After the Deluge (painting)

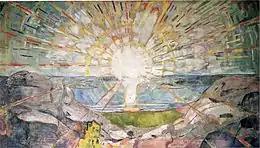
sunrise over sea

The completed version of "After the Deluge" was exhibited at the New Gallery in 1891. On the occasion of its 1891 exhibition and at a later exhibition in 1897, also at the New Gallery, it was accompanied by an explanatory note (thought to have been written by Watts) explaining the image: